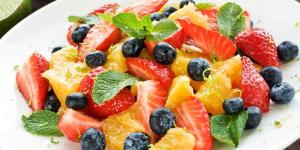
ensalada de frutas para diabeticos